Sivatherium

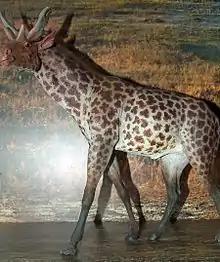
Modern, giraffe-like restoration in the MEPAN

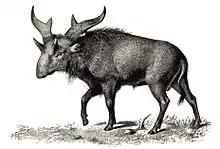
Outdated moose-like restoration

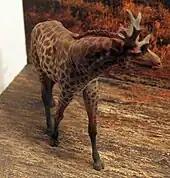
Museum reconstruction

"Sivatherium" resembled the modern okapi, but was far larger, and more heavily built, being about tall at the shoulder, in total height with a weight up to . A newer estimate has come up with an estimated body mass of about or . This would make "Sivatherium" one of the largest known ruminants, rivalling the modern giraffe and the largest bovines. This weight estimate is thought to be an underestimate, as it does not take into account the large horns possessed by males of the species. "Sivatherium" had a wide, antler-like pair of ossicones on its head, and a second pair of ossicones above its eyes. Its shoulders were very powerful to support the neck muscles required to lift the heavy skull. "Sivatherium" was initially misidentified as an archaic link between modern ruminants and the now obsolete, polyphyletic "pachyderms" (elephants, rhinoceroses, horses and tapirs). The confusion arose in part due to its graviportal (robust) morphology, which was unlike anything else studied at that time.